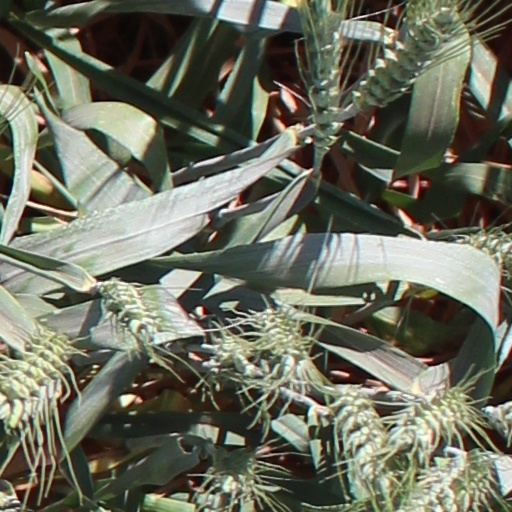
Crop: wheat